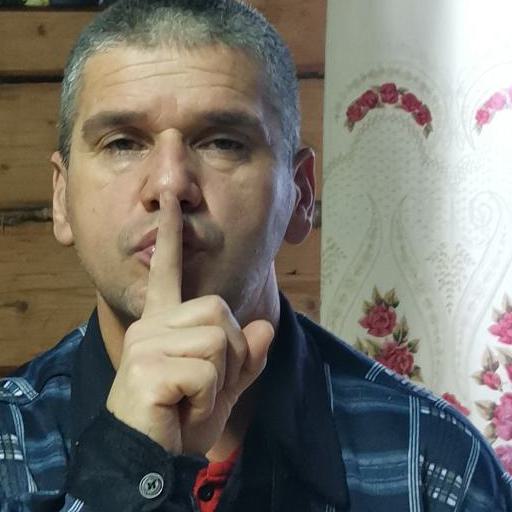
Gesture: mute